Portland Trail Blazers

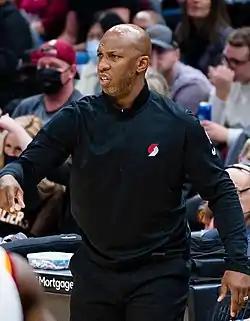
Chauncey Billups has coached the Blazers since 2021

On February 8, 2022, in the midst of a losing season filled with injuries, the Blazers elected to trade CJ McCollum to the New Orleans Pelicans. Without McCollum in the lineup, there was an opportunity for Anfernee Simons to lead the Blazers offense. Simons play for the remainder of the season, earned him a multi-year extension.